Niamh Ní Charra

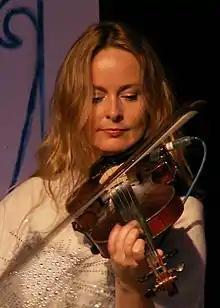
Ní Charra in 2012

Niamh Ní Charra is an Irish fiddler, concertina player and singer from Killarney, Ireland.